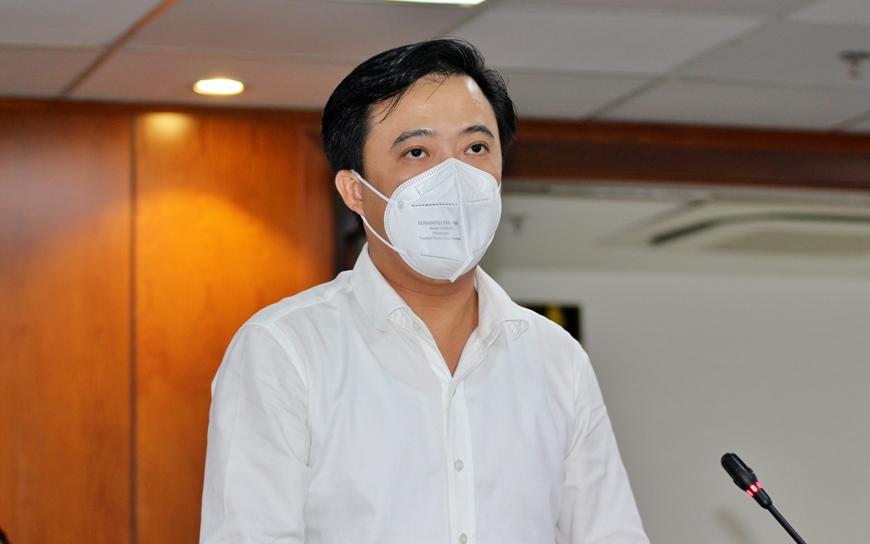
có một người đàn ông mặc áo sơ mi trắng đang đeo khẩu trang